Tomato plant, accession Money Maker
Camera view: horizontal (90 deg, fisheye); turntable rotation: 180 degrees
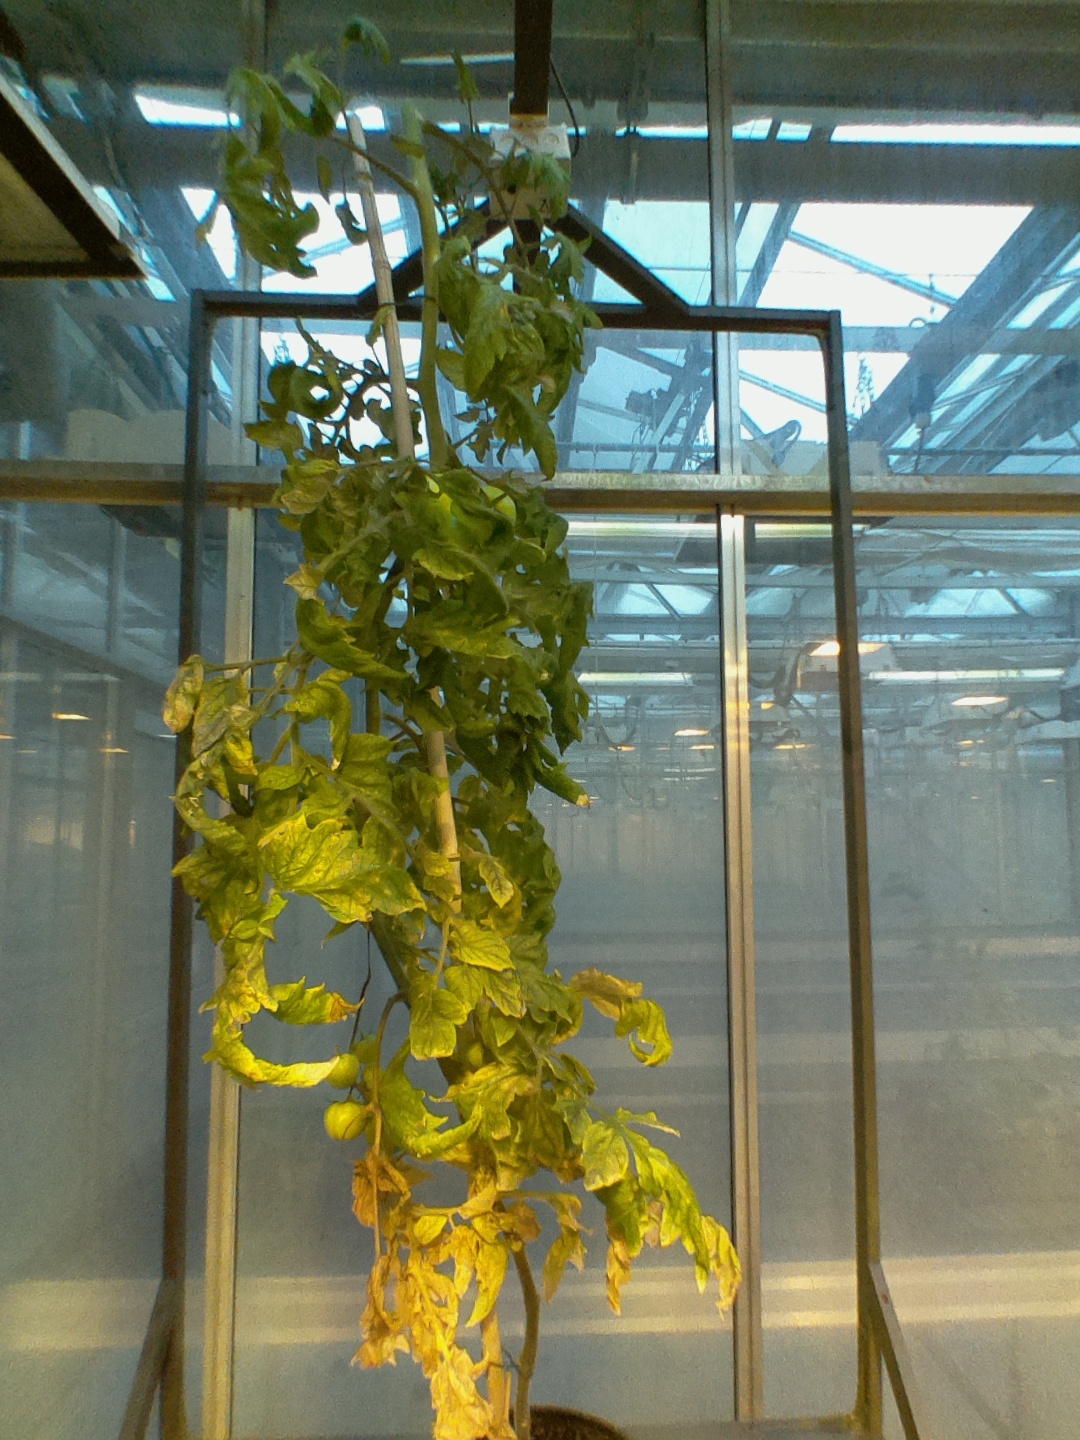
BBCH growth stage 79: 90% -100% of final fruit size